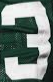
Number: 3